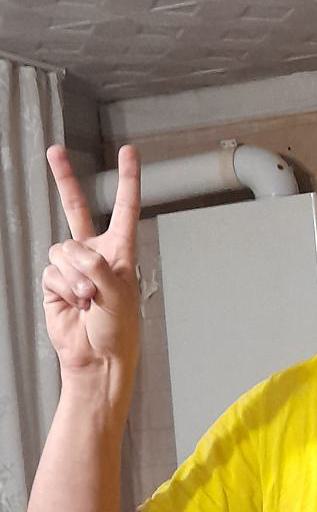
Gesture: peace